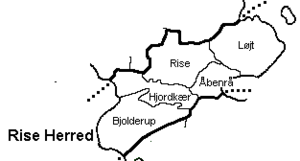
Rise Herred
Rise Herred, Aabenraa Amt, Danmark.
Rise Herred hørte i middelalderen til Ellumsyssel. Senere kom det under Aabenraa Amt.